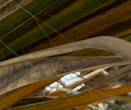
Label: Manganese Deficiency